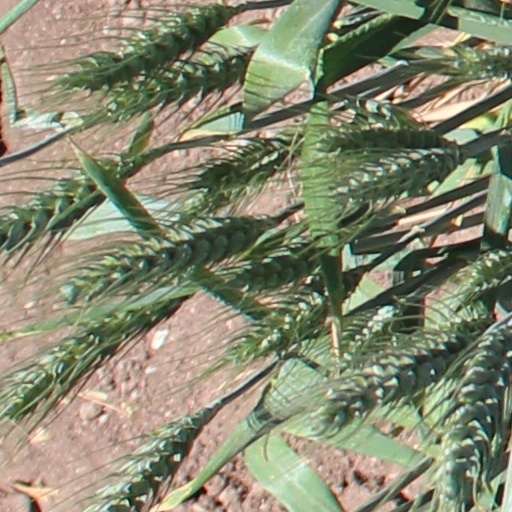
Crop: wheat